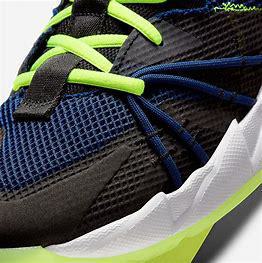
Brand: Jordan
Model: Why Not ZER0 3